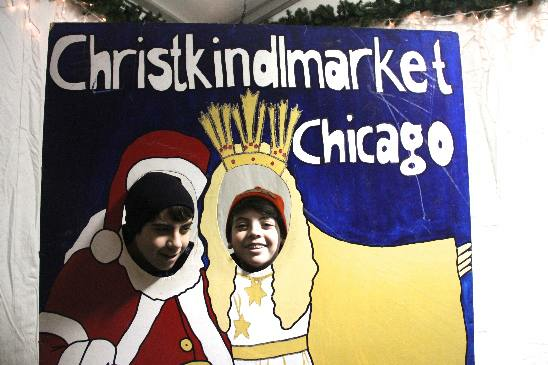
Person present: Yes